Trevor Moore (ice hockey)

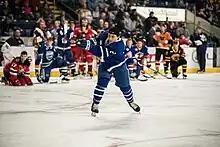
Trevor Moore with the Toronto Marlies during the 2019 AHL All-Star Skills Competition

On November 13, 2018, Moore was recalled to the Maple Leafs ahead of their West Coast road trip. He was sent back to the Marlies shortly after, but following an injury to Tyler Ennis, he was recalled again on December 23. Moore made his NHL debut that night in a 5–4 overtime win against the Detroit Red Wings, recording up his first career NHL point, an assist on a goal by Frédérik Gauthier. His first goal was scored four games later, on January 5, 2019, in a 5–0 win over the Vancouver Canucks. On January 13, Moore signed a two-year contract extension with the Maple Leafs.